Bacolod

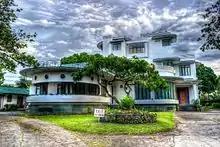
Ancestral home of then Don Generoso Villanueva, also known as the "Daku Balay"

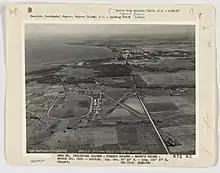
Aerial view of Bacolod, 1937

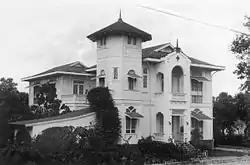
Home of then "Don" Mariano Ramos

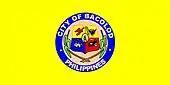
Old flag of Bacolod

The Cantonal Republic of Negros became a U.S. territory on April 30, 1901. This separated Negros Island once again, reverting Bacolod to its status as the capital of "Occidental Negros".